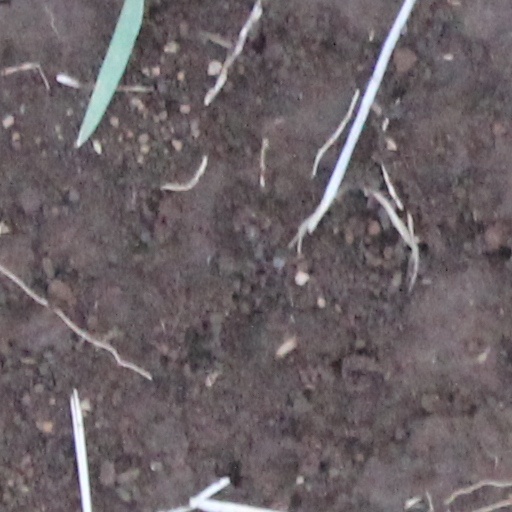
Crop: wheat